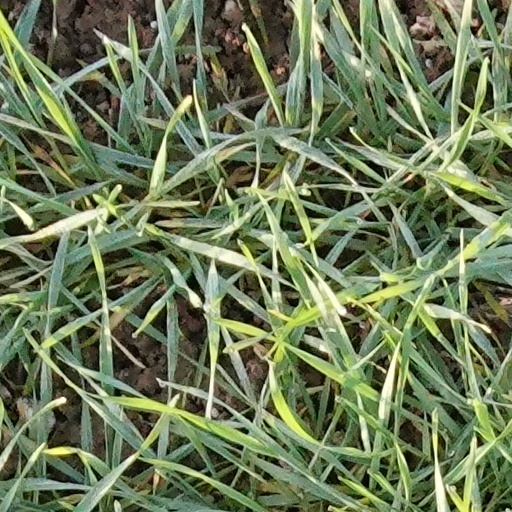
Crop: wheat